Roy of the Rovers

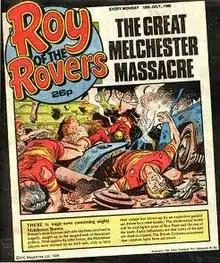
The cover of the 19 July 1986 issue of the comic showed the aftermath of the "massacre" of the Melchester team in the fictional country of Basran. This storyline's depiction of Middle Eastern terrorists caused controversy at the time of publication.

The final incident of Roy's playing career came in the closing pages of the last weekly issue, in March 1993, when he lost control of his helicopter and crashed into a field. Thus the weekly strip ended its 39-year unbroken run on a downbeat and unresolved cliffhanger, as Roy was taken into hospital while fans, the media and his family awaited news on his condition. The mystery of whether or not Roy had survived his crash was unresolved until the first issue of the new "Roy of the Rovers Monthly" in September 1993, in which readers discovered that the accident had resulted in the amputation of his famous left foot, ending his playing career and resulting in his move to Italy as the manager of Serie A side AC Monza (a fictional top-level Italian club, rather than the real club of the same name).